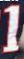
Number: 1